Henri Richard

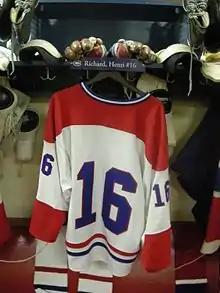

Not liking the spotlight, Richard reluctantly consented to a tribute night in his honour, hosted by the Canadiens organization, before a game at the Montreal Forum on January 26, 1974. However, he insisted that the over $111,000 in donations collected for the event, be contributed towards the construction of a gymnasium for St. Arsene Orphanage on "rue Cristophe-Colomb". His brother, Maurice, made his first appearance at the Forum in almost a decade, after a feud with the Canadiens organization, and received a warm welcome from the fans. The whole 30-minute red carpet ceremony was broadcast live, coast to coast, on CBC-TV's "Hockey Night in Canada" program, as part of the Canadiens versus the Chicago Black Hawks game.